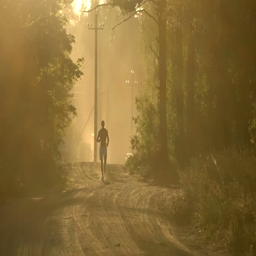
man running in park in the morning .